West Palm Beach, Florida

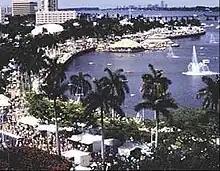
SunFest is Florida's largest waterfront music festival

Meyer Amphitheater: An abandoned Holiday Inn, demolished on New Year's Eve 1993 and transformed into an outdoor waterfront amphitheater.